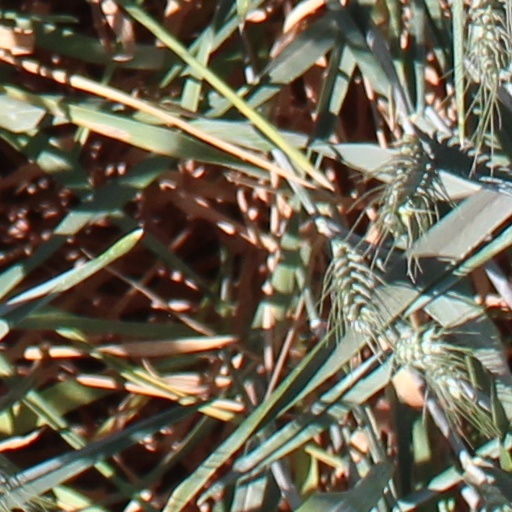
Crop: wheat